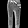
Label: Trouser